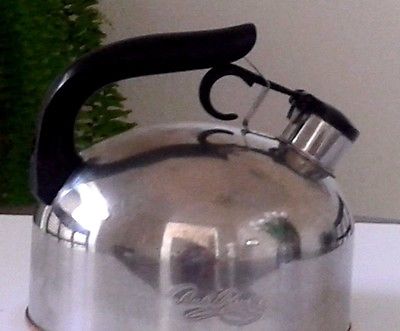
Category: kettle